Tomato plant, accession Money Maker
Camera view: horizontal (90 deg, fisheye); turntable rotation: 180 degrees
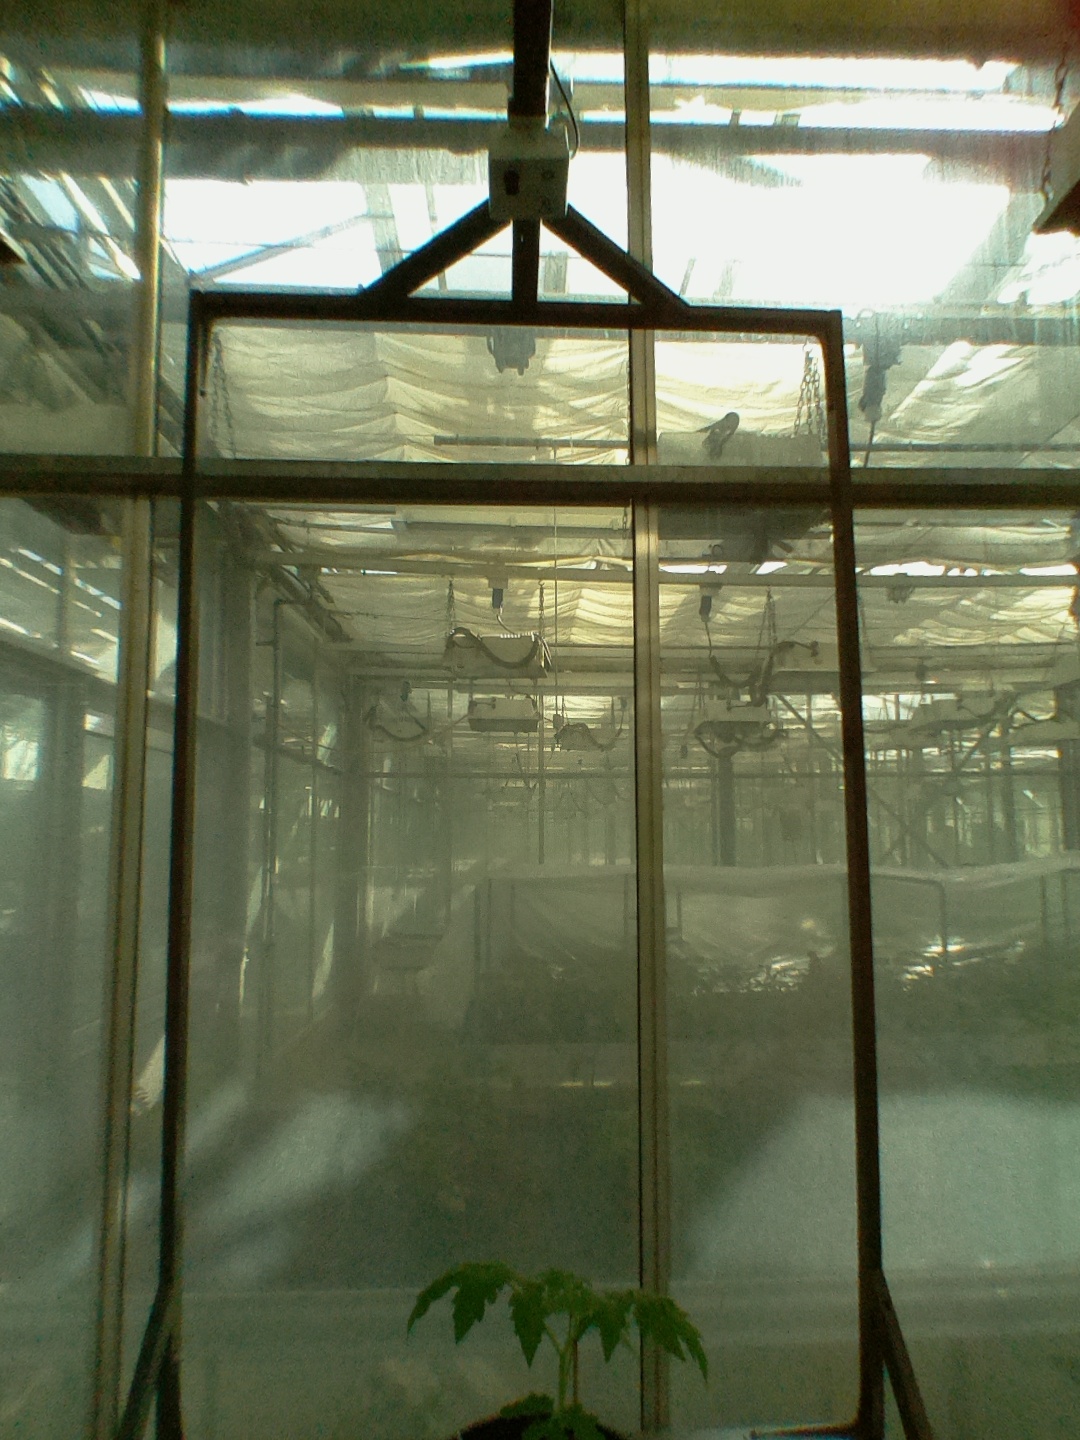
BBCH growth stage 13: 6 of true leaves visible